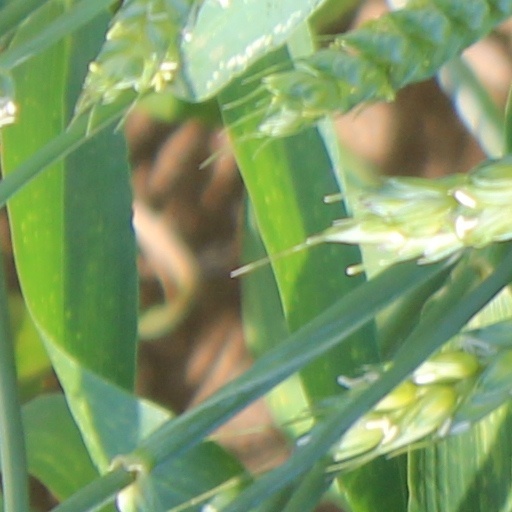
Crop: wheat